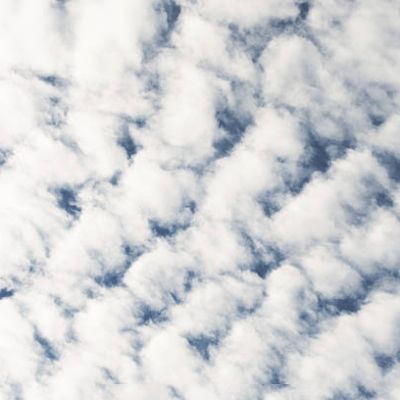
Cloud type: Cirrocumulus (Cc)